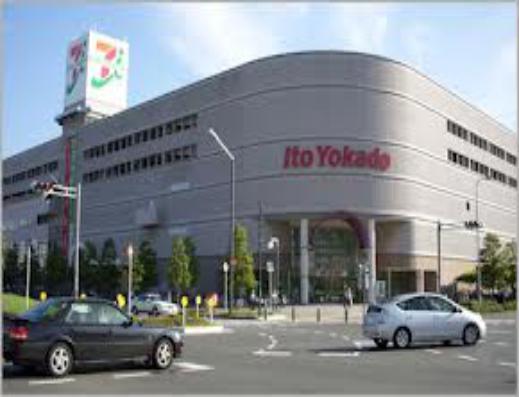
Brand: Ito-Yokado
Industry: Others